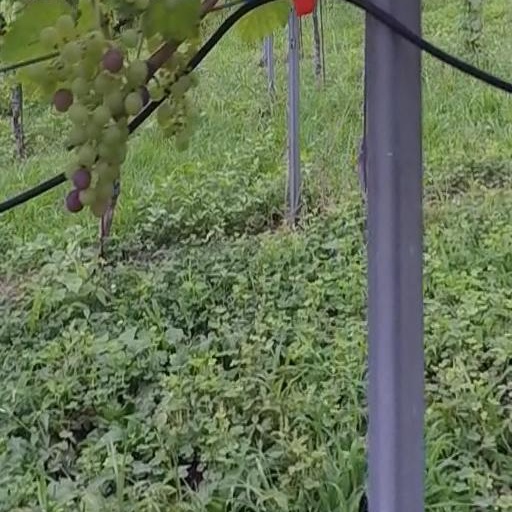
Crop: grape